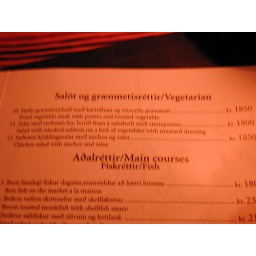
This is the vegetarian section of the menu at Viking Village. Note the inclusion of chicken and salmon in two of the three options.